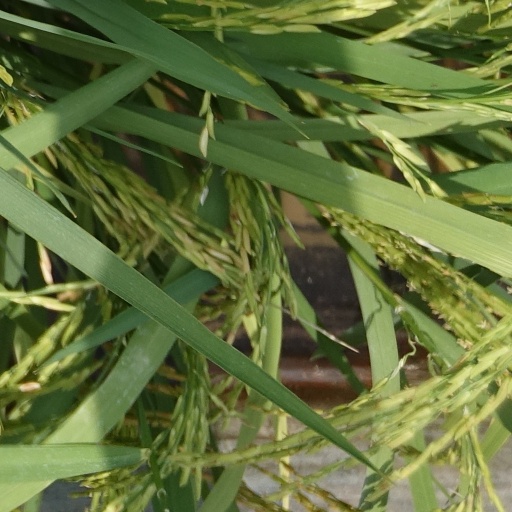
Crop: rice